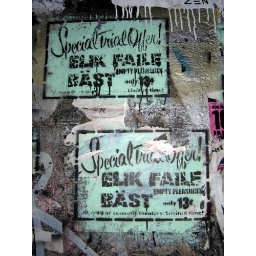
Faile/Tokyo street art under rail bridge Daikanyama